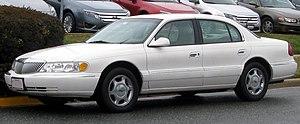
La Lincoln Continental est une automobile de la division Lincoln de Ford. Il y en a eu 10 générations différentes, du tout-début des années 1940 aux années 2020. Ses trois premières génération ont représenté l'optimum du luxe chez Ford, jusqu'au début des années 1980, où elle a été remplacée dans ce rôle par la Lincoln Town Car. La Continental est alors devenue une simple berline, adoptant même la plate-forme de la Ford Taurus en 1988. Sa production a cessé en 2002, date à laquelle elle a été remplacée par la Lincoln LS.